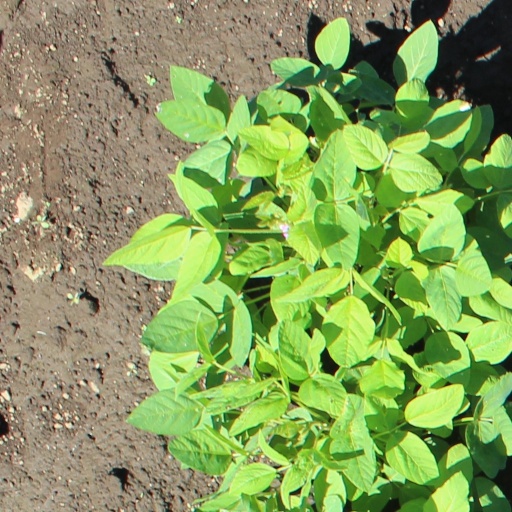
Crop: soybean